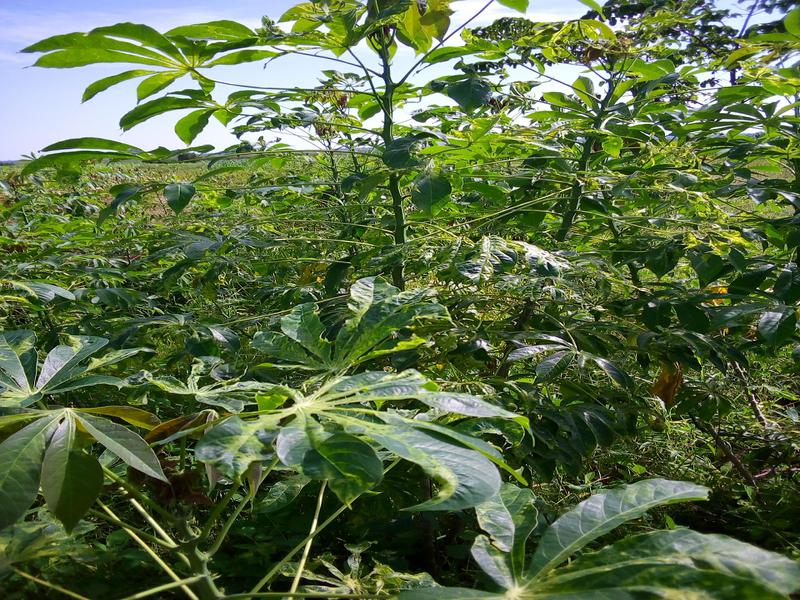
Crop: cassava
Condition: mosaic_disease